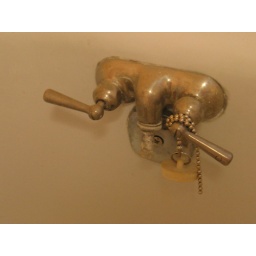
The room this is in has peach colored walls which lent some color to this faucet